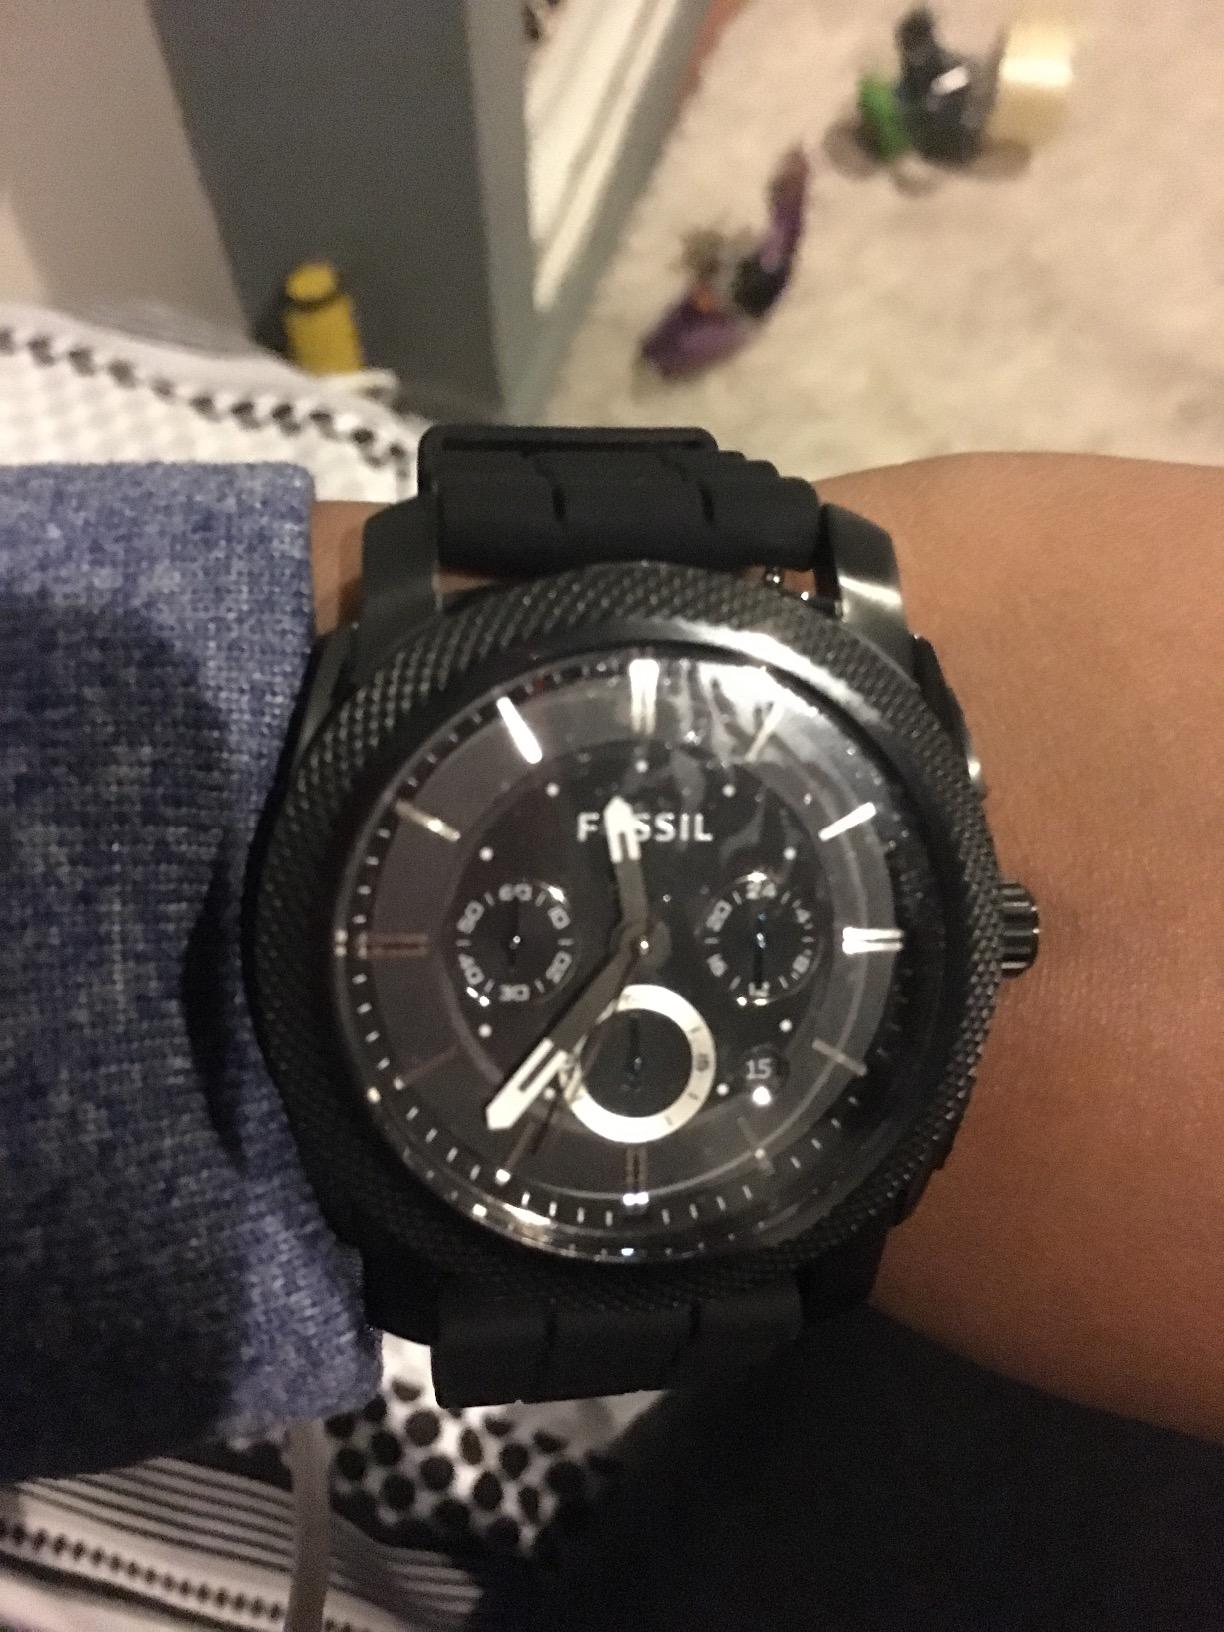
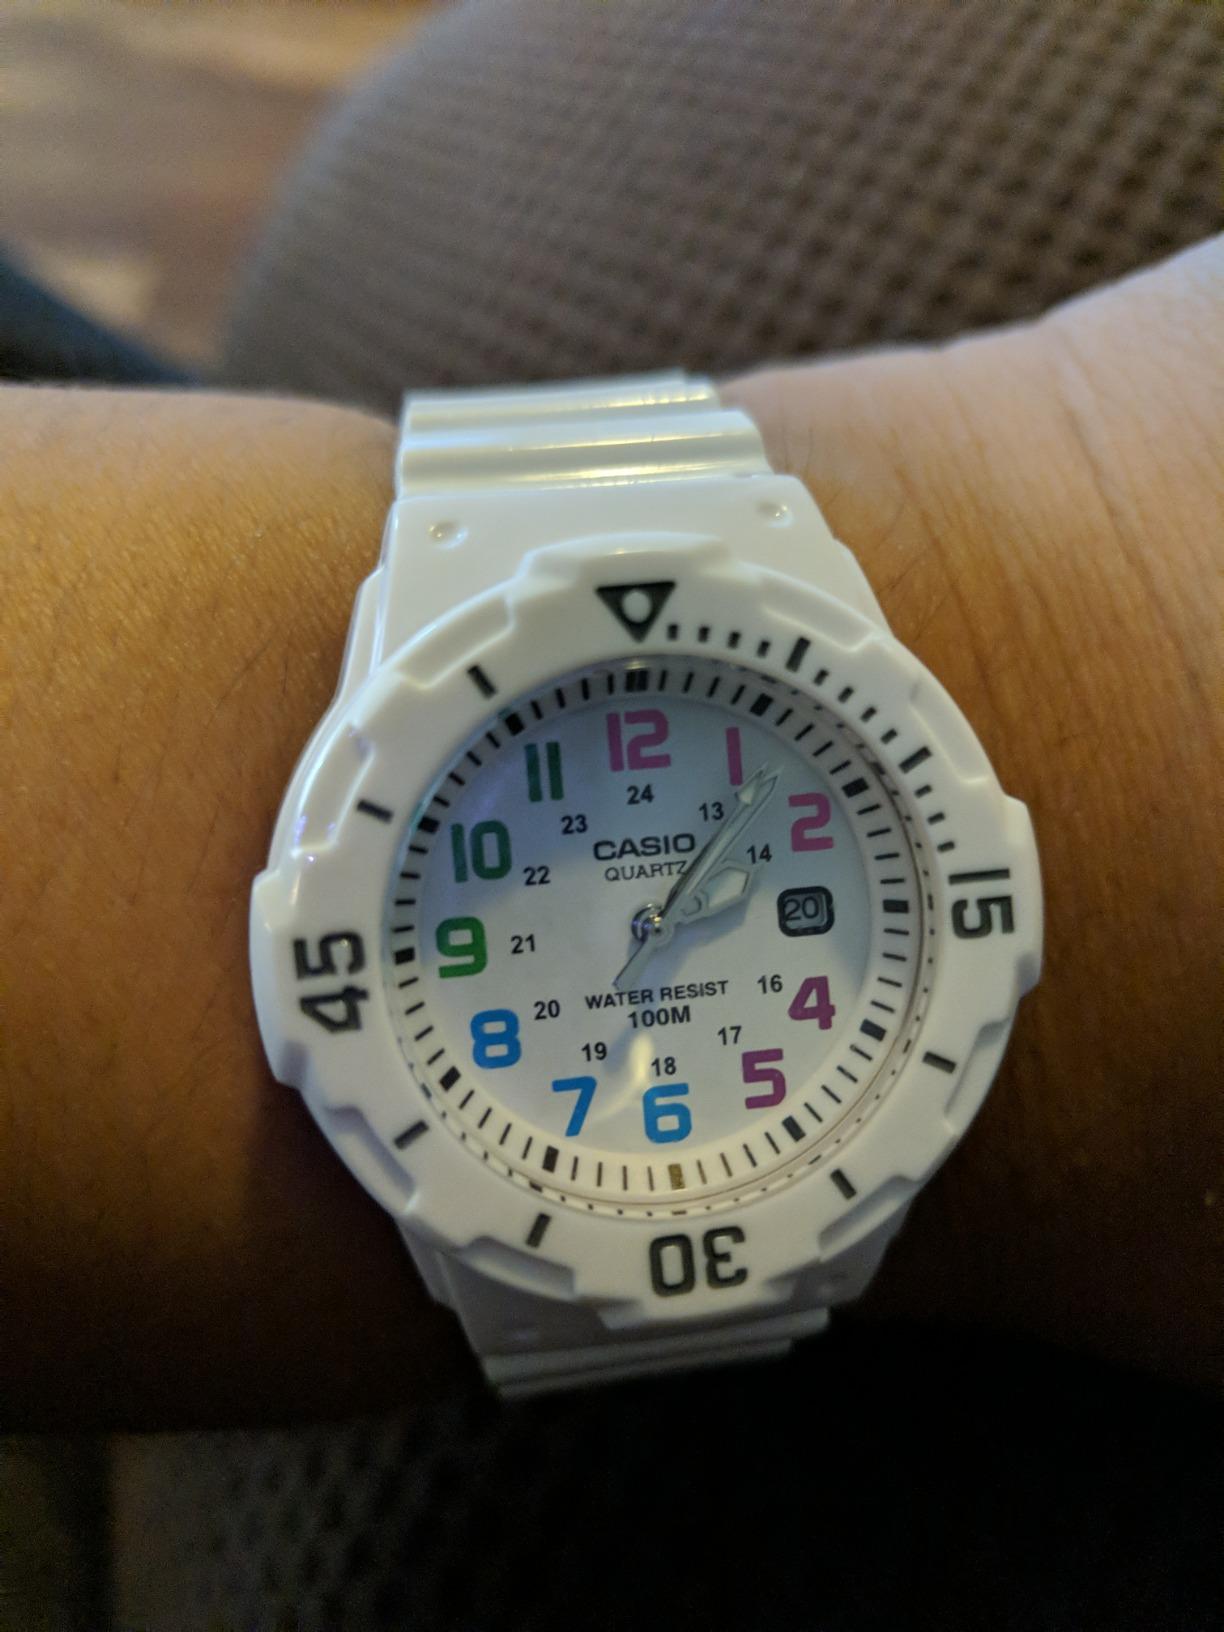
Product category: accessories_watch
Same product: no